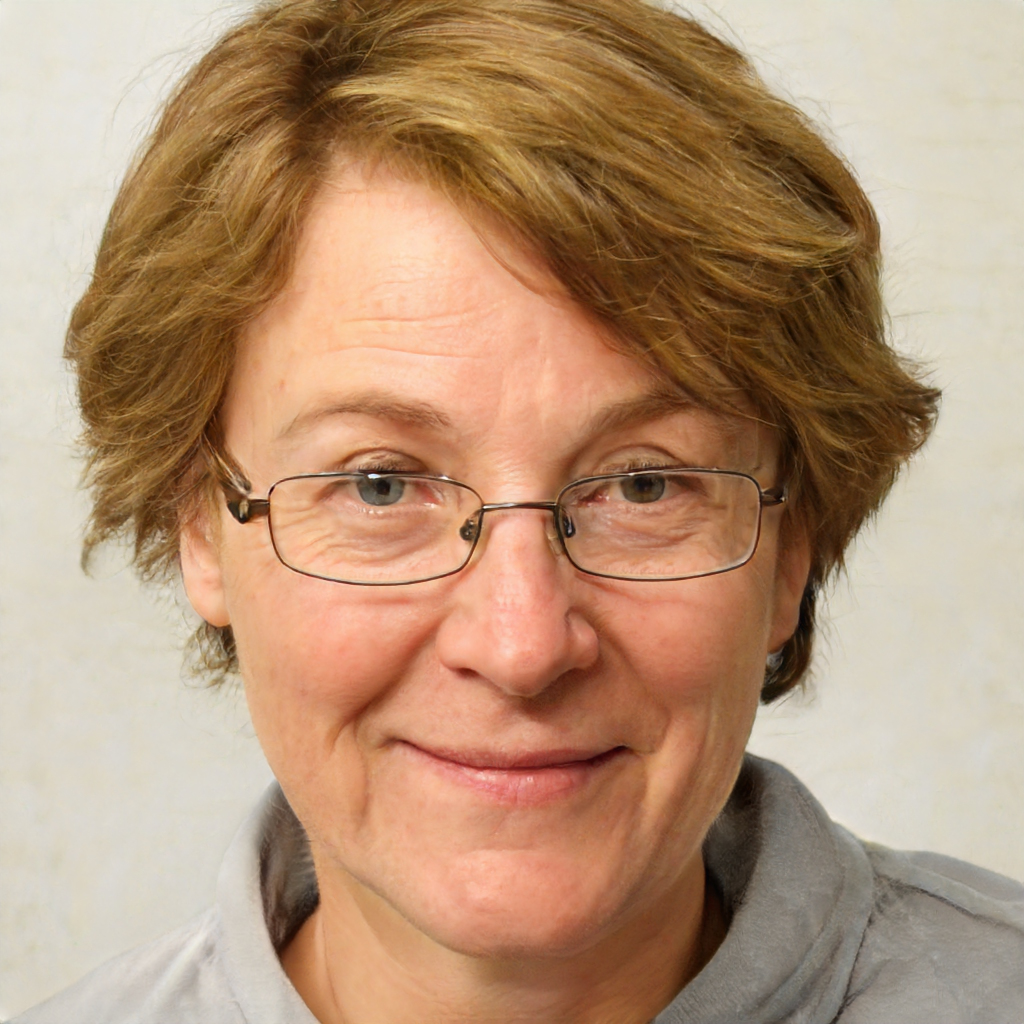
Gender: Female